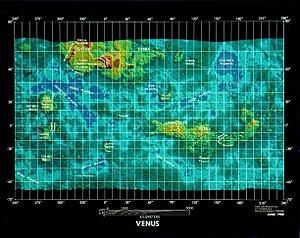
Devana Chasma est un chasma sur Vénus, d'une longueur de 4000 km, d'une largeur de 150 à 250 km, et d'une profondeur atteignant 5 km. La plupart des failles sont orientées vers le nord ou le sud. La faille est située dans la région Beta Regio, là où une élévation du sol de 3000 km a été créée par l'activité volcanique. Les panaches du manteau qui remontent du bas sont à l'origine de la formation de la zone de rift. Celui-ci connaîtrait une extension lente.